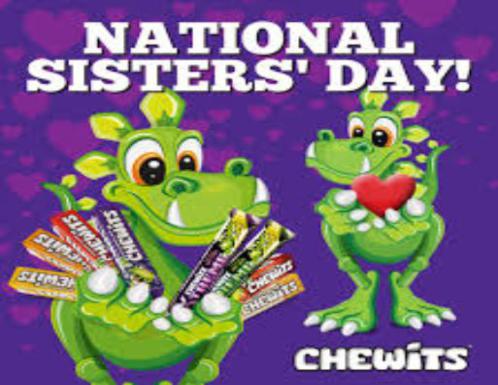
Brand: chewits
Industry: Food